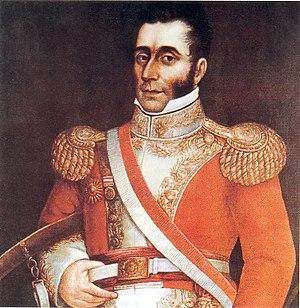
Ci-dessous la liste des présidents de la République du Pérou par ordre chronologique :
José Bernardo de Tagle y Portocarrero, marquis de Torre Tagle et marquis de Trujillo est un militaire et homme d'État péruvien.